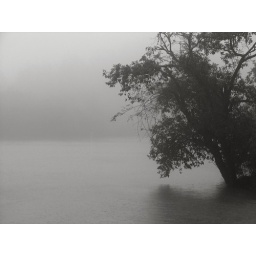
a rain drenched tree by the lake